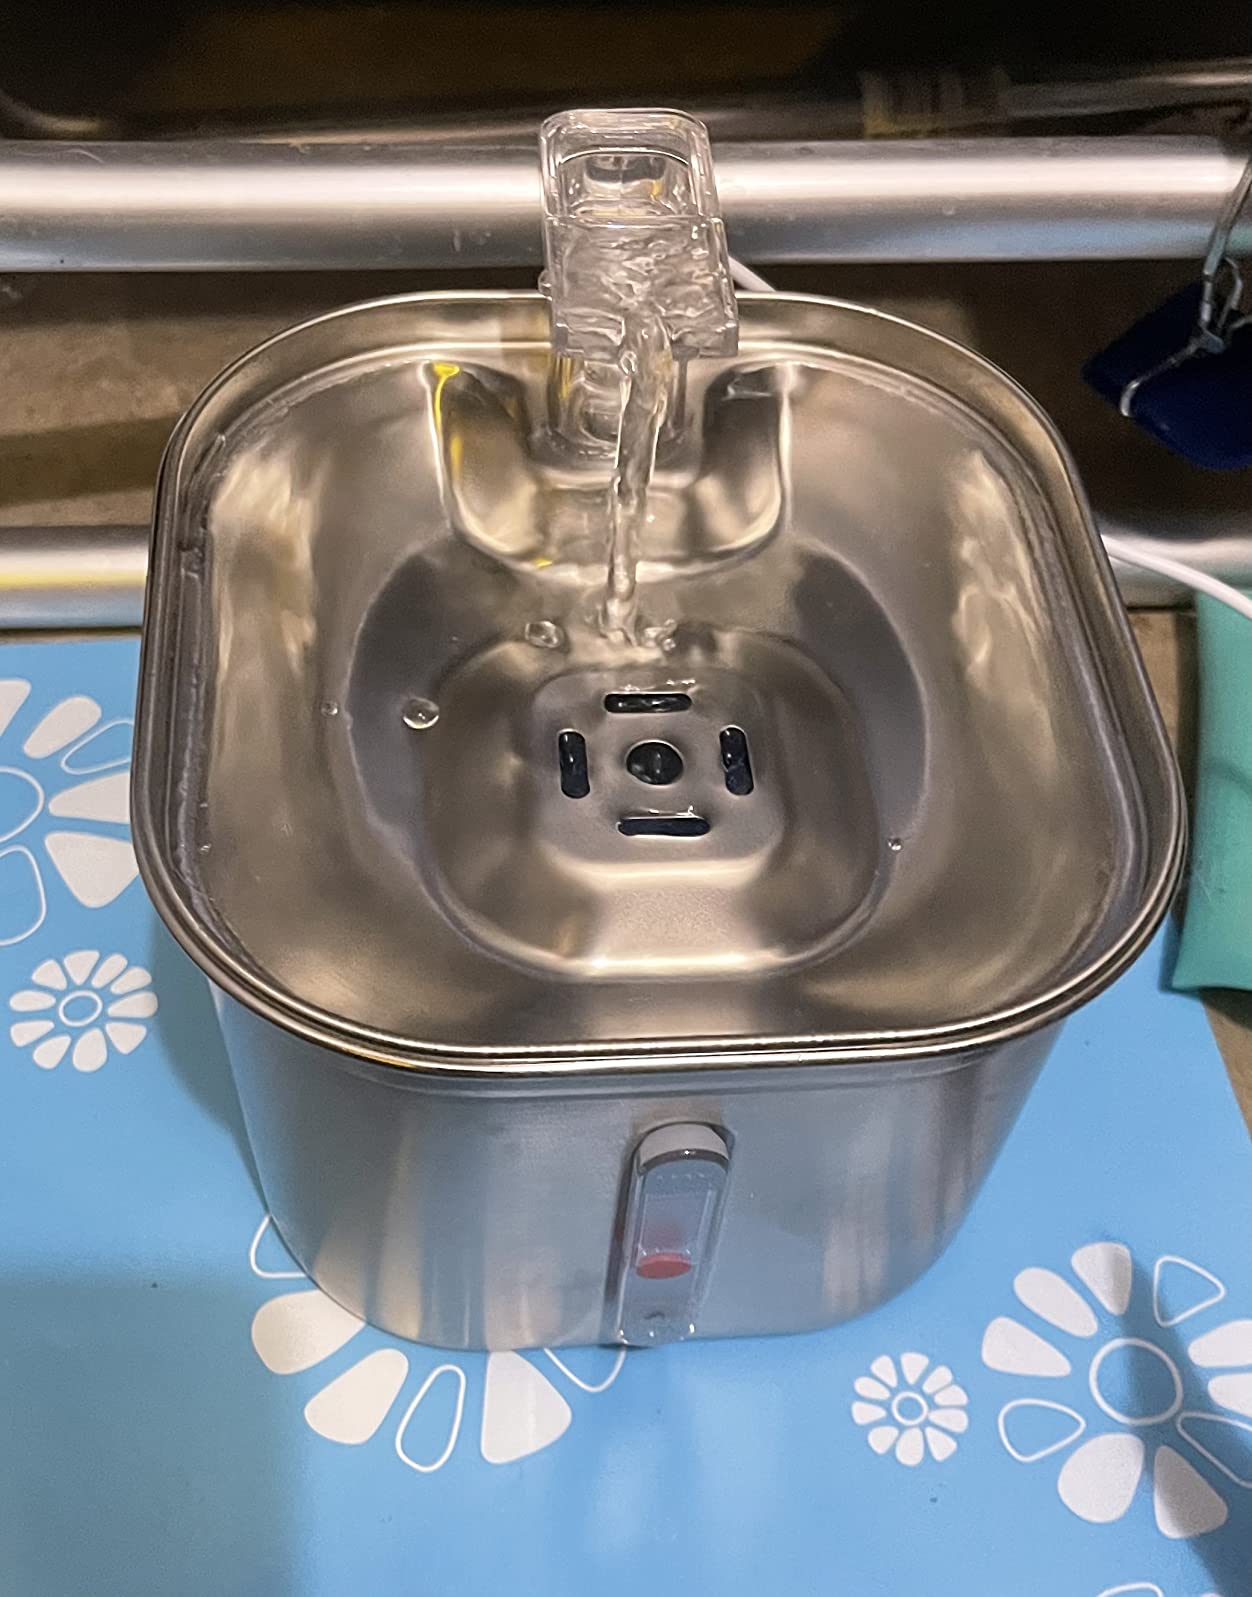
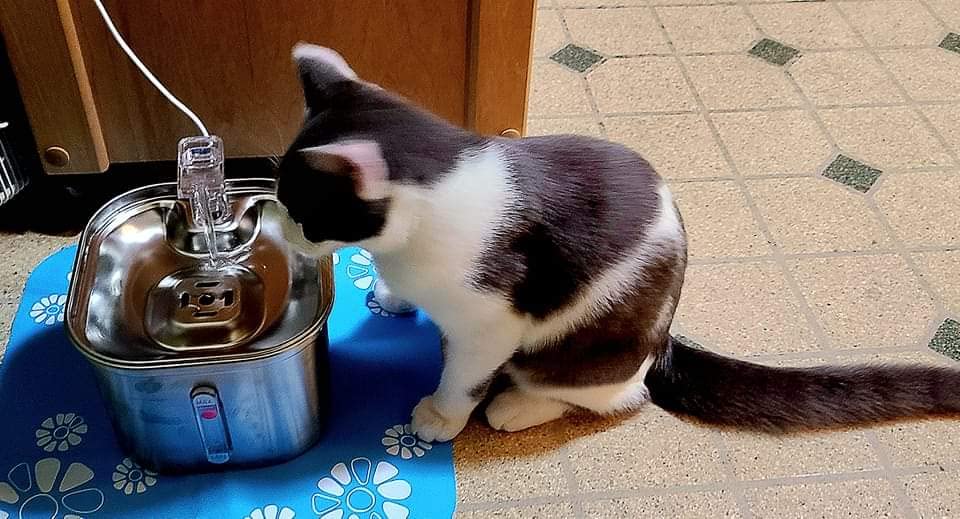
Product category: items_bowl
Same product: yes